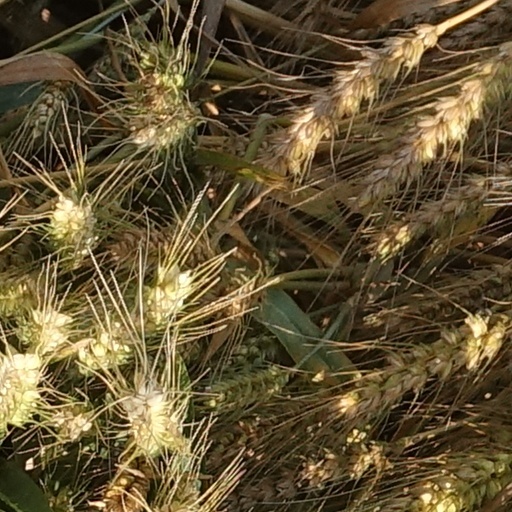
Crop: wheat